Nantou County

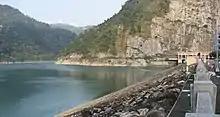
Mingtan Pumped Storage Hydro Power Plant

There are 2 colleges, 13 senior high and vocational schools, 30 junior high schools, 149 elementary schools, 106 kindergartens and 84 day care centers in the county. Notable universities in the county are National Chi Nan University, National Chung Hsing University and Nan Kai University of Technology.